Kidnapping and murder of Lesley Whittle

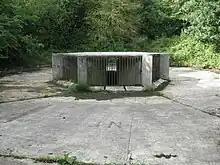
The entrance to one of the drainage shafts at Bathpool Park. A search of this location by Scotland Yard on 17 January failed to locate several items left by Lesley's kidnapper.

West Mercia police officers later placed all blame for this failed ransom delivery upon Staffordshire Police as a patrol car from their division was seen driving through—and parking within—the vicinity of the intended rendezvous. However, unbeknownst to Ronald Whittle or the police, a young courting couple had driven into the park at 2:45 a.m. and parked close to the rendezvous point; the couple had been puzzled to observe a torch repeatedly flashing in their direction from nearby woodland.